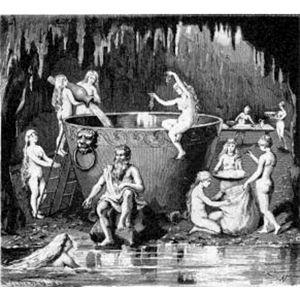
Les filles d’Ægir et de Rán sont dans la mythologie nordique la personnification des vagues.
Ægir est un géant de la mythologie nordique, personnification de la mer.